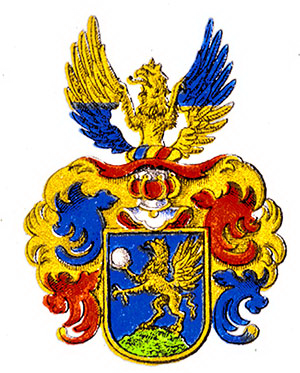
Gripenberg est le nom d'une famille de la noblesse de Suède et de Finlande.